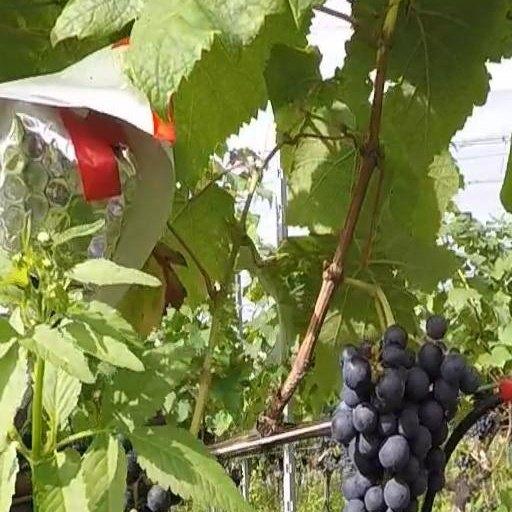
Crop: grape